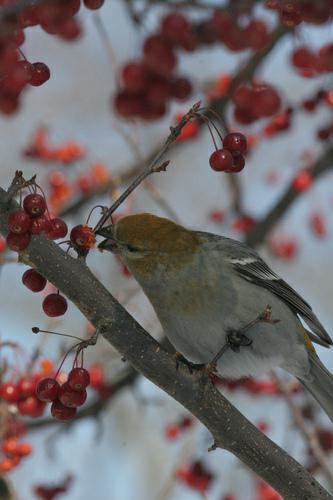
A photo of a pine grosbeak